Hurricane Maria

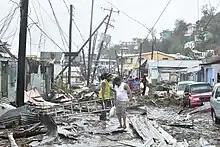
A road in the Roseau area is littered with structural debris, damaged vegetation and downed power poles and lines.

The next morning, the first aerial footage of Dominica elucidated the scope of the destruction. Maria left the mountainous country blanketed in a field of debris: Rows of houses along the entirety of the coastline were rendered uninhabitable, as widespread floods and landslides littered neighborhoods with the structural remnants. The hurricane also inflicted extensive damage to roads and public buildings, such as schools, stores and churches, and affected all of Dominica's 73,000 residents in some form or way. The air control towers and terminal buildings of the Canefield and Douglas Charles airports were severely damaged, although the runways remained relatively intact and open to emergency landings. The disaster affected all of the island's 53 health facilities, including the badly damaged primary hospital, compromising the safety of many patients.